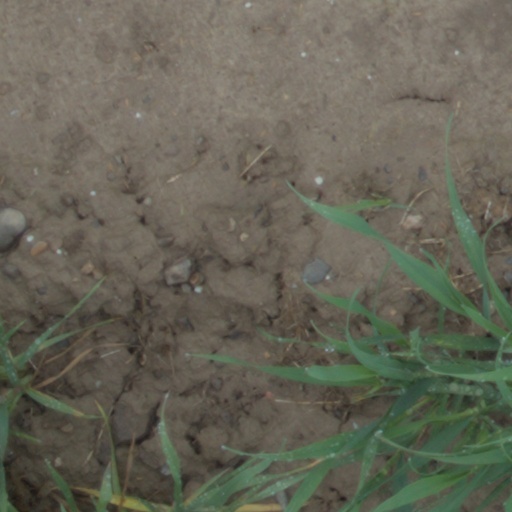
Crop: wheat